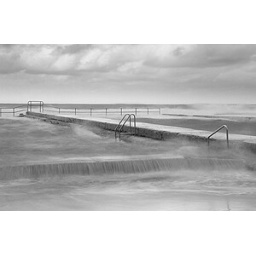
This half second exposure shows the water flowing over the edges of the rock pools